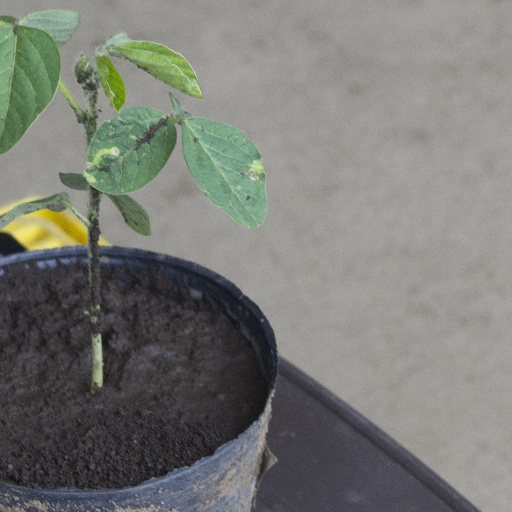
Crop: soybean